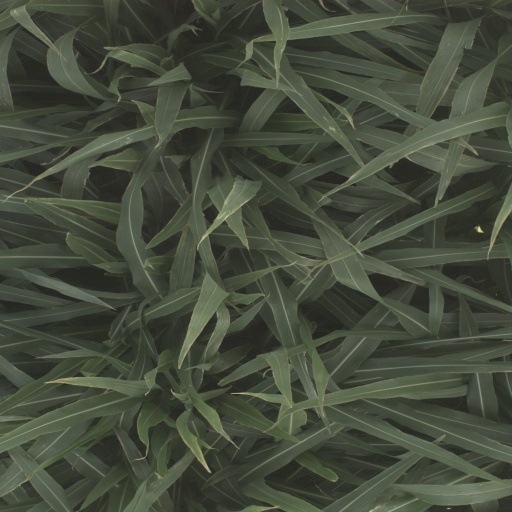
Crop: sorghum